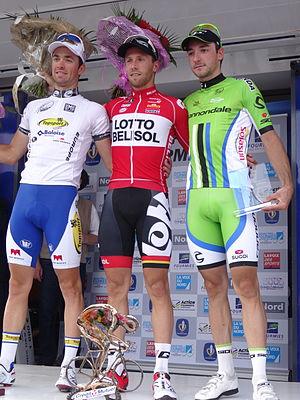
Reportage photographique réalisé le dimanche 7 septembre à l'occasion du départ et de l'arrivée du Grand Prix de Fourmies 2014 à Fourmies, Nord-Pas-de-Calais, France.
La 82ᵉ édition du Grand Prix de Fourmies a eu lieu le 7 septembre 2014. La course fait partie du calendrier UCI Europe Tour 2014 en catégorie 1.HC.